Qatar

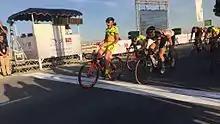
2015 Ladies Tour of Qatar

The combined number of South Asians (from the countries of the Indian subcontinent including Sri Lanka) represent over 1.5 million people (60%). Among these, Indians are the largest community, numbering 650,000 in 2017, followed by 350,000 Nepalese, 280,000 Bangladeshis, 145,000 Sri Lankans, and 125,000 Pakistanis. The contingent of expatriates who are not of South Asian origin represent around 28% of Qatar's population, of which the largest group is 260,000 Filipinos and 200,000 Egyptians, plus many other nationalities (including nationals of other Arab countries, Europeans, etc.).